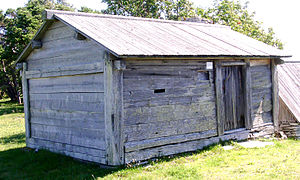
Bulhus
Bulhus på Gotland, Sverige.
Et bulhus er en bygning af træ, der er har vandretgående planker mellem de bærende stolper, modsat lodrette planker som det ses i stavkirker.